Haiphong

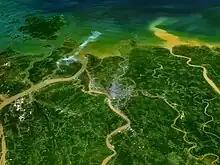
NASA image of Haiphong

On 12 June 2025, the National Assembly issued Resolution No. 202/2025/QH15 on the arrangement of provincial-level administrative units (the resolution took effect on June 12, 2025). Accordingly, Hải Dương Province was merged into Hai Phong City.